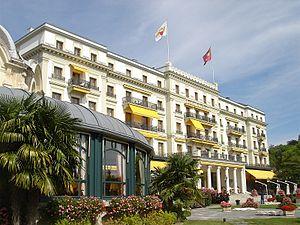
Cette liste présente les biens culturels d'importance nationale dans le canton de Vaud. Cette liste correspond à l'édition 2009 de l'Inventaire Suisse des biens culturels d'importance nationale pour le canton de Vaud. Il est trié par commune et inclus : 186 bâtiments séparés, 46 collections, 32 sites archéologiques et deux cas particuliers.